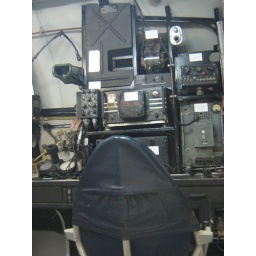
The radio operator's position in the last Solent MK IV flying boat